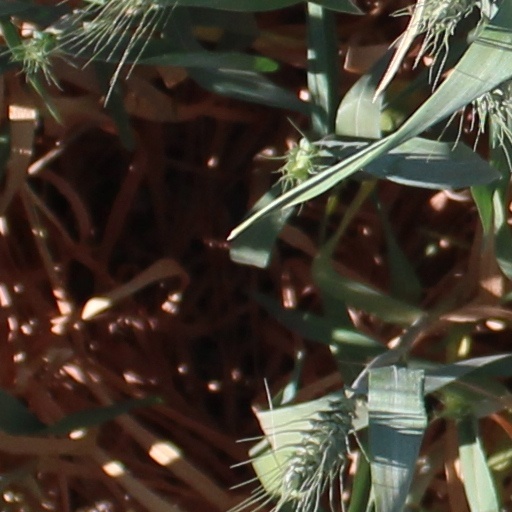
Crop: wheat